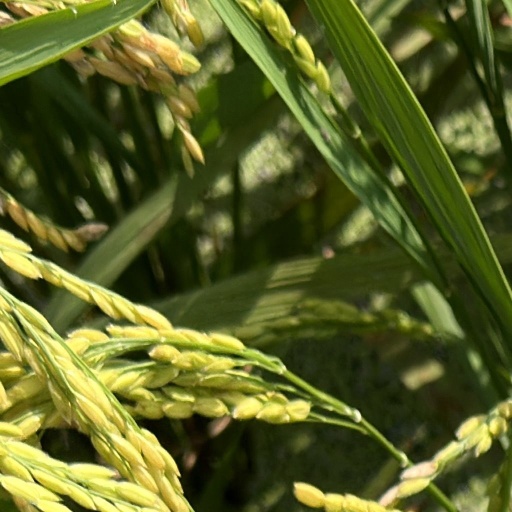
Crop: rice